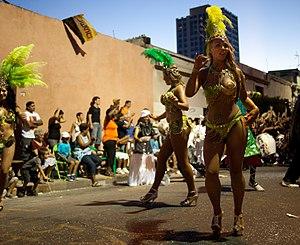
La rue Isla de Flores est une rue de la ville de Montevideo. Elle traverse les quartiers Barrio Sur et Palermo de Montevideo. C'est la suite de la rue Carlos Gardel et qui se poursuit de la rue Carlos Quijano à la rue Juan D. Jackson.